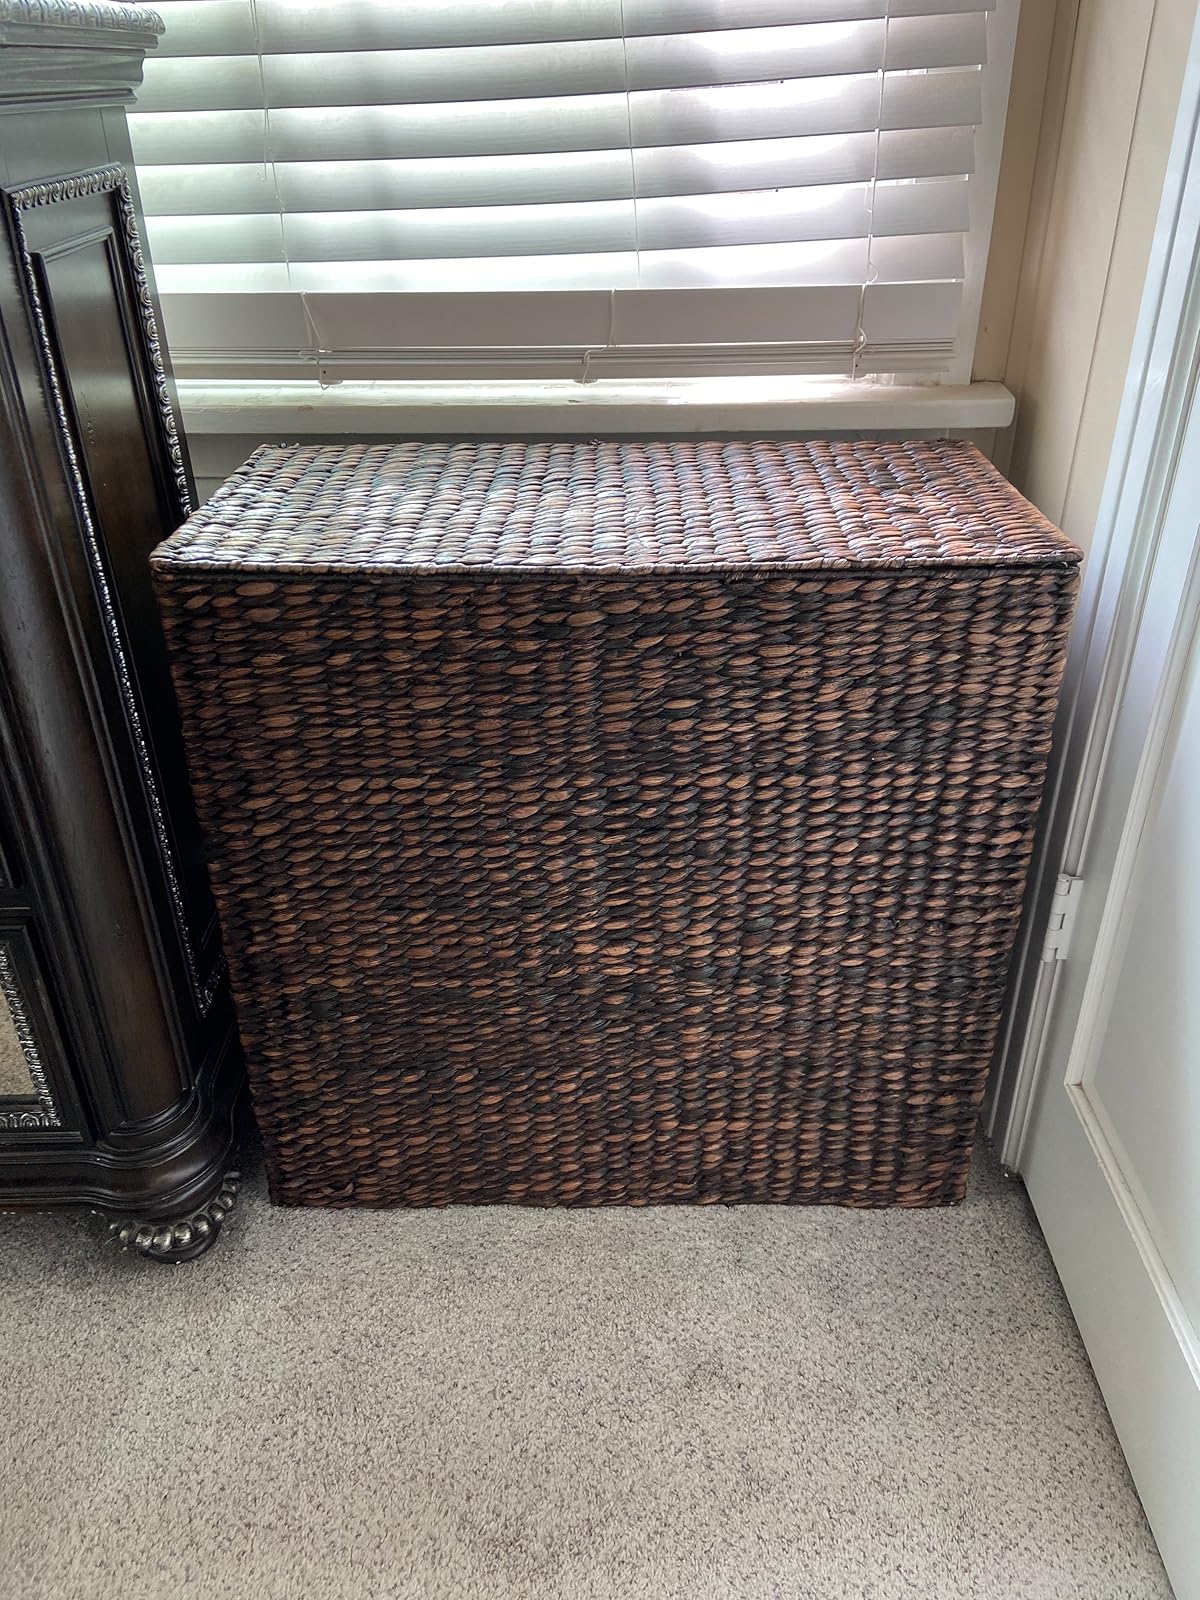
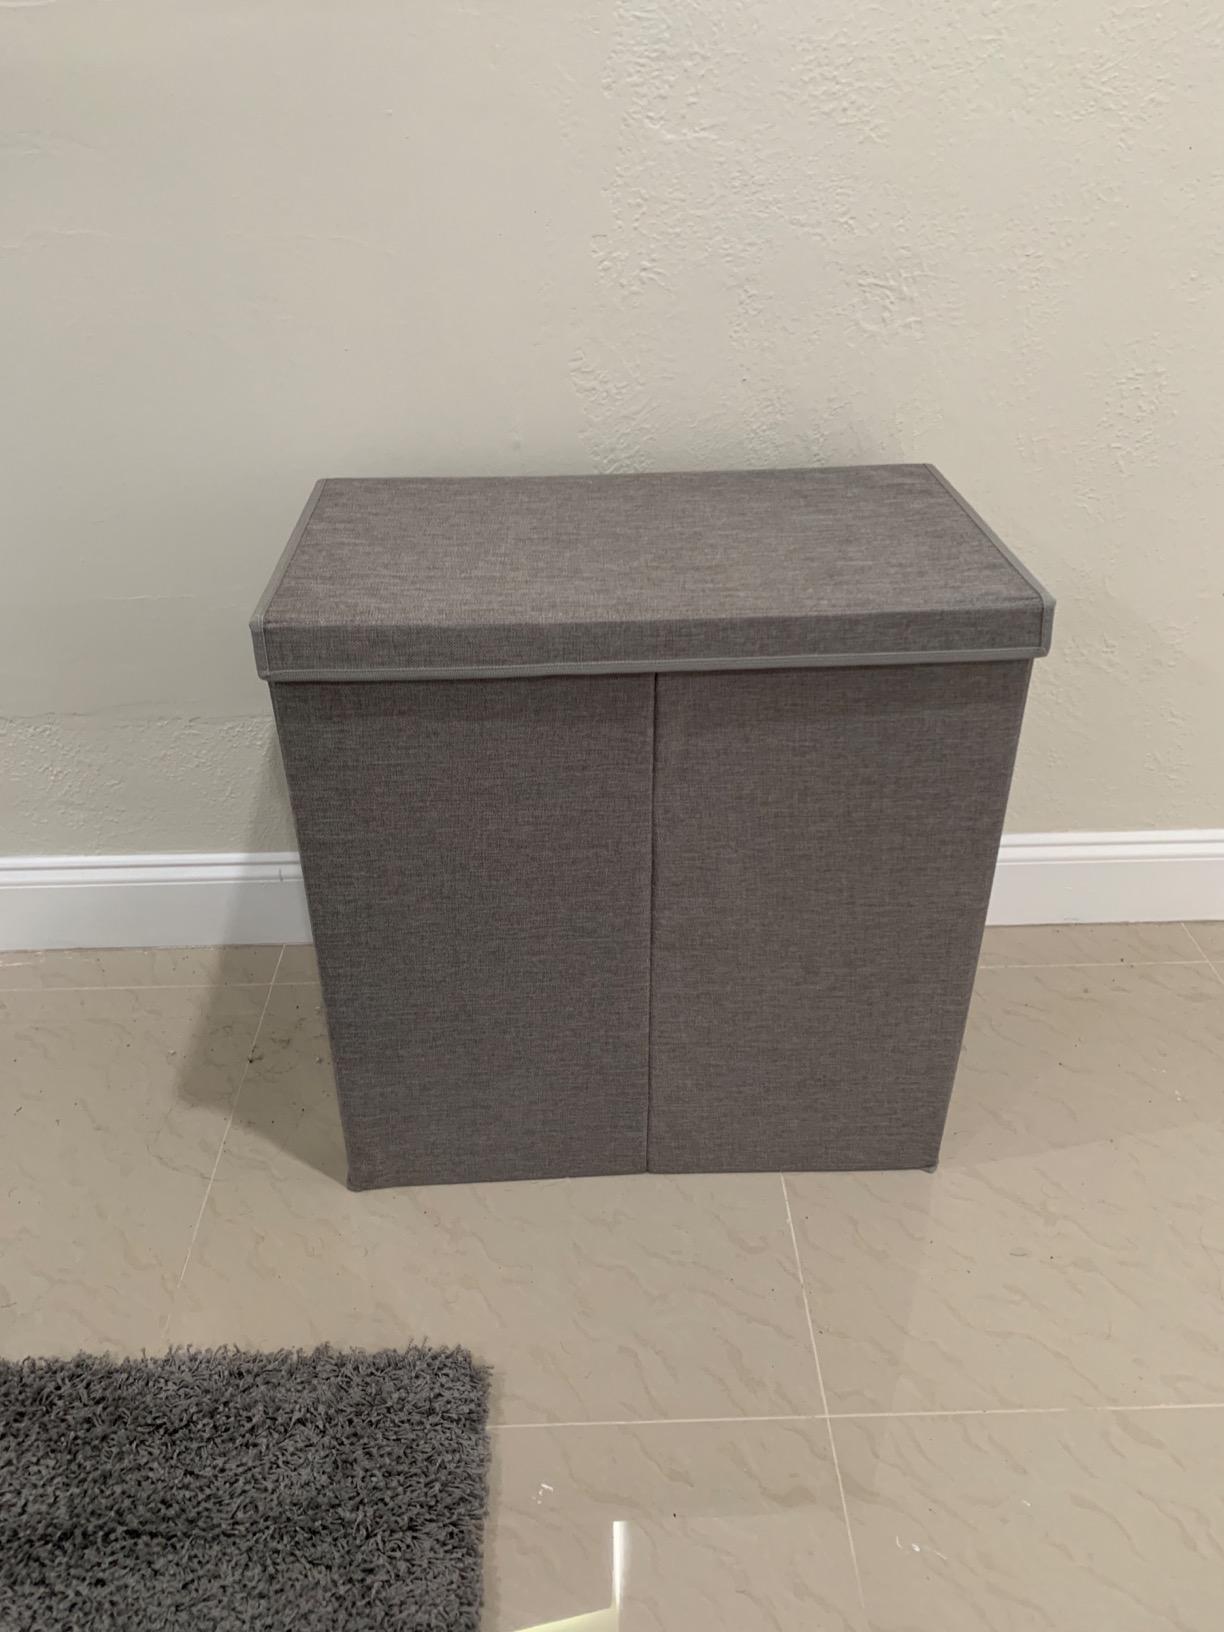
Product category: items_hamper
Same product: no